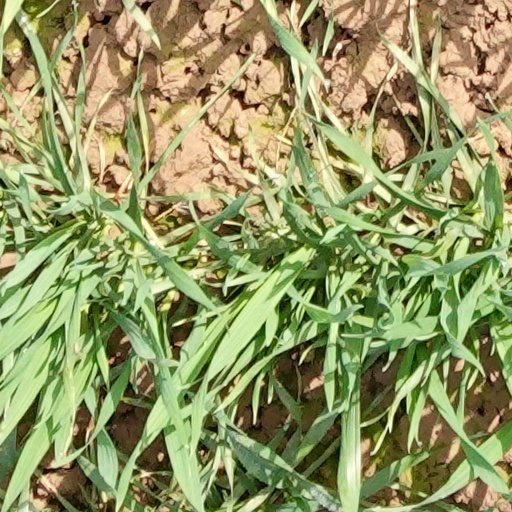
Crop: wheat